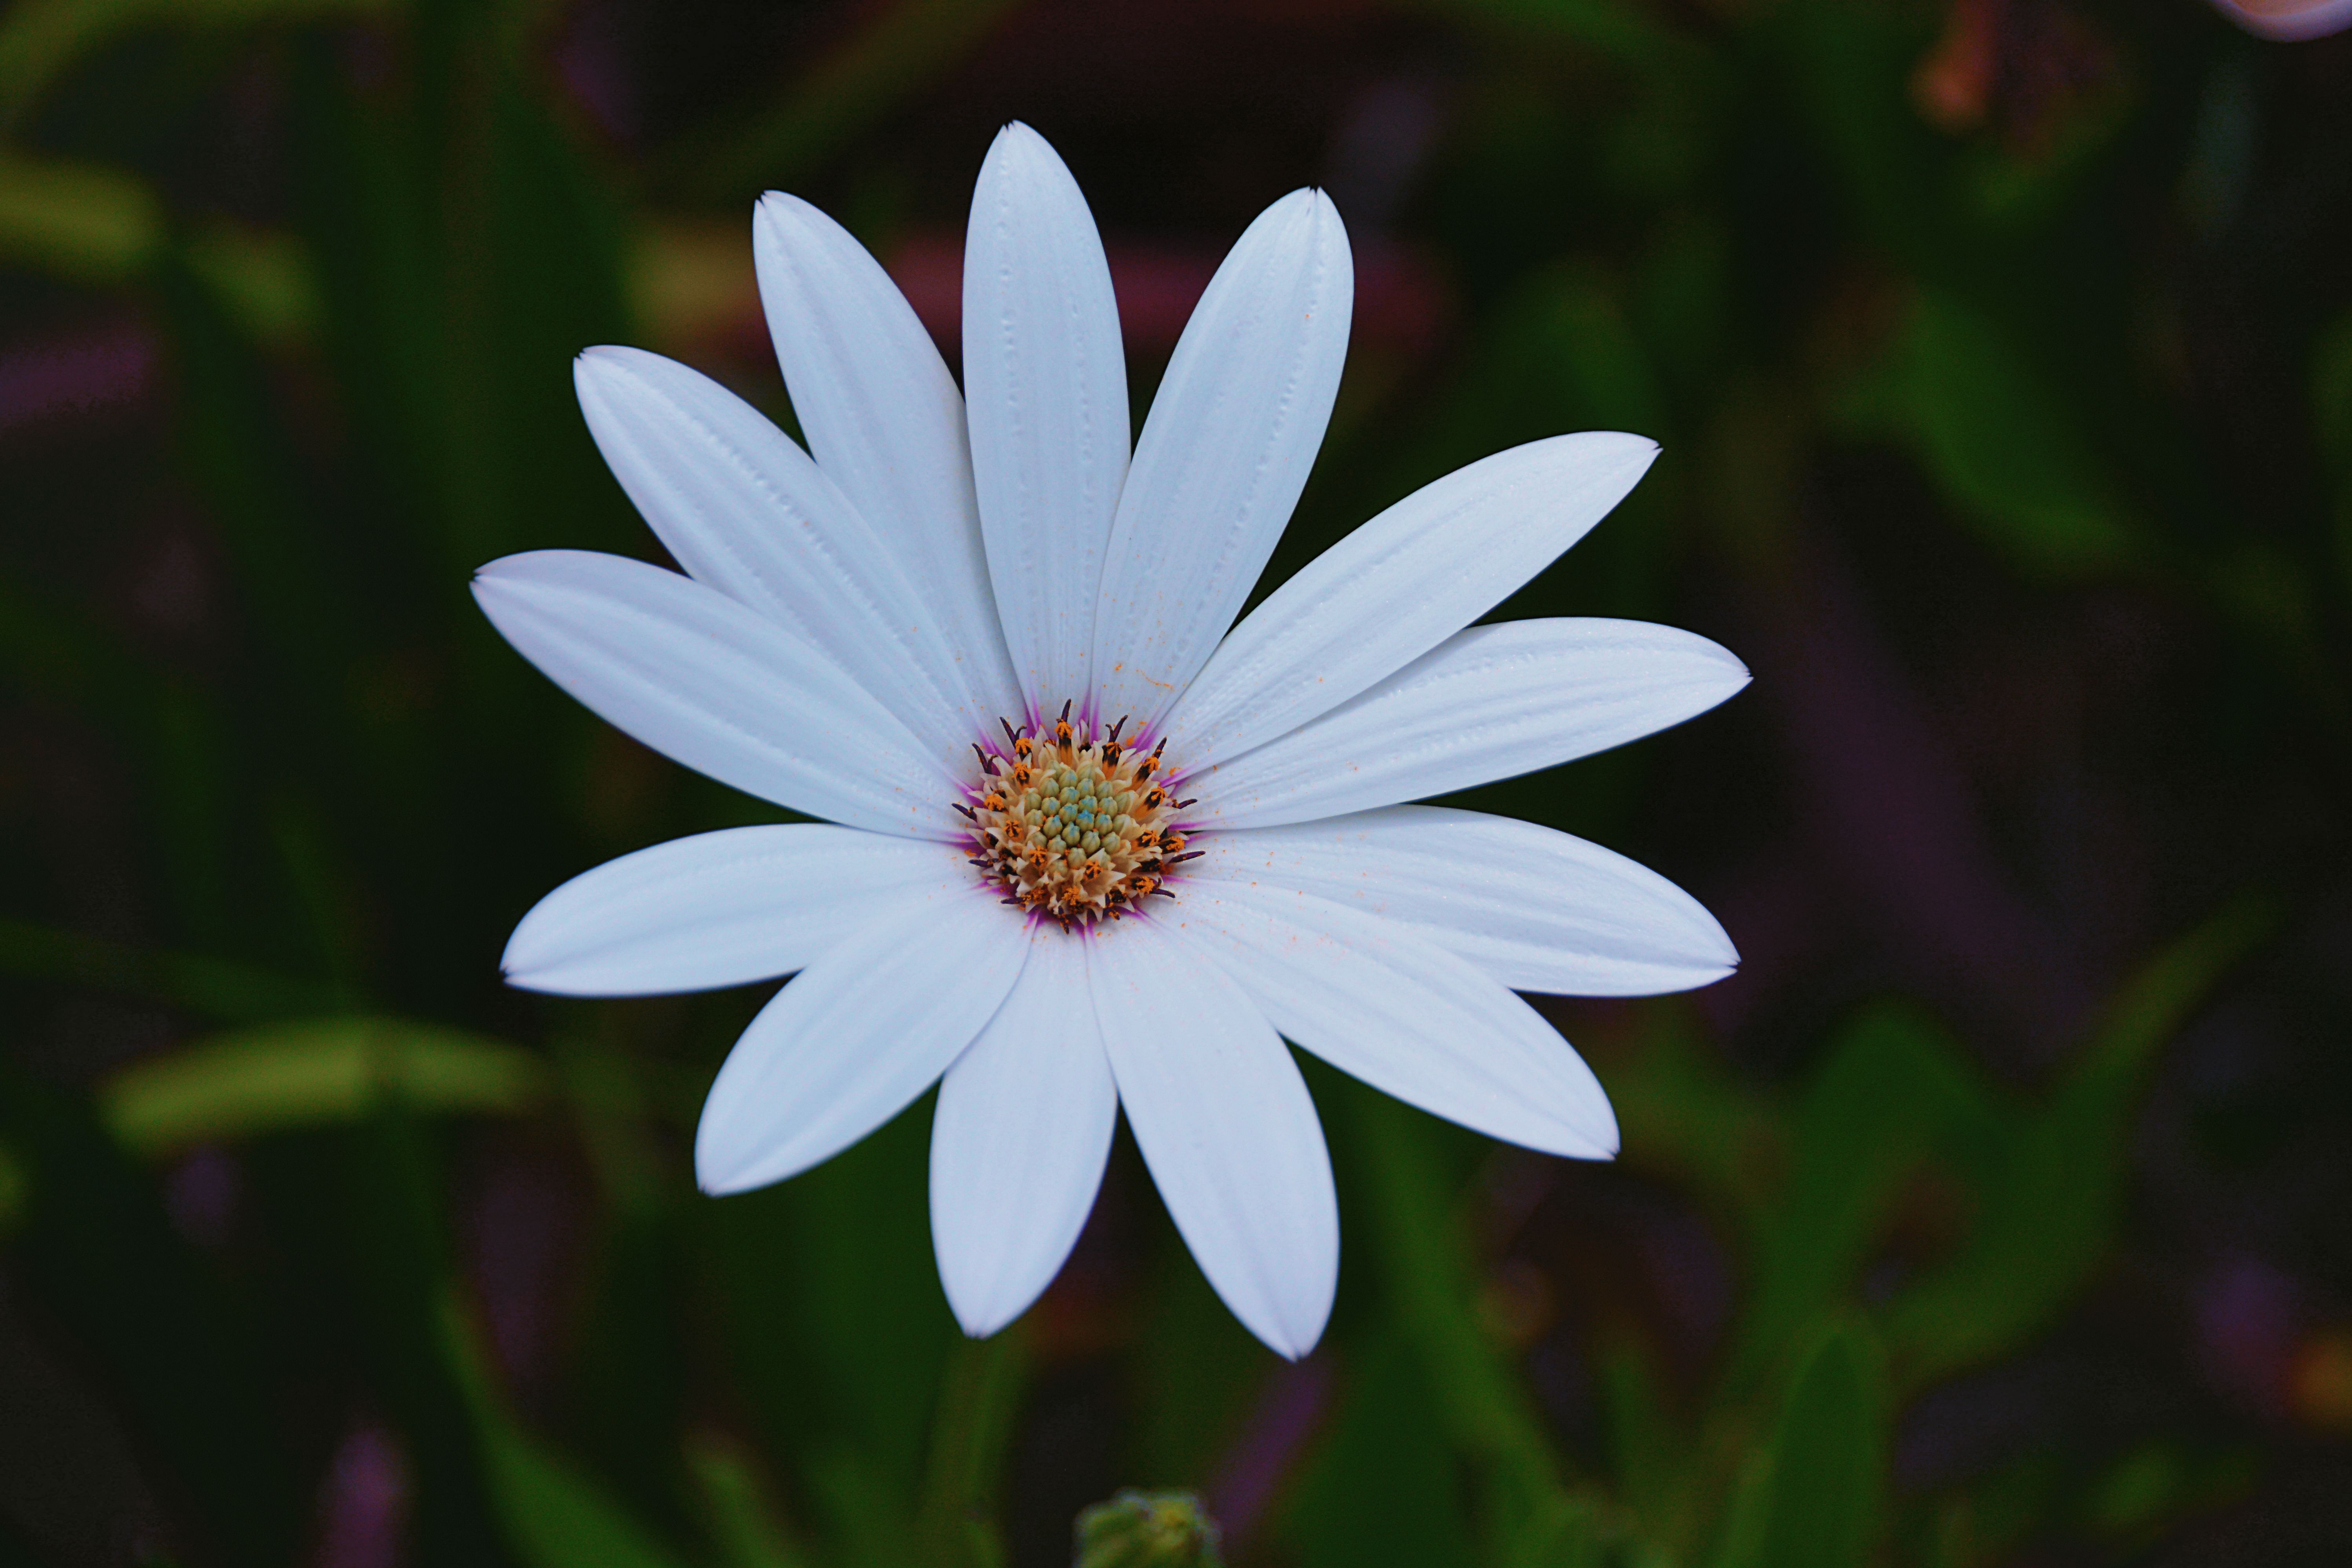
nature, blossom, growth, plant, photography, flower, petal, bloom, summer, daisy, pollen, color, botany, garden, flora, wildflower, close up, leaves, outdoors, petals, macro photography, flowering plant, daisy family, oxeye daisy, plant stem, land plant